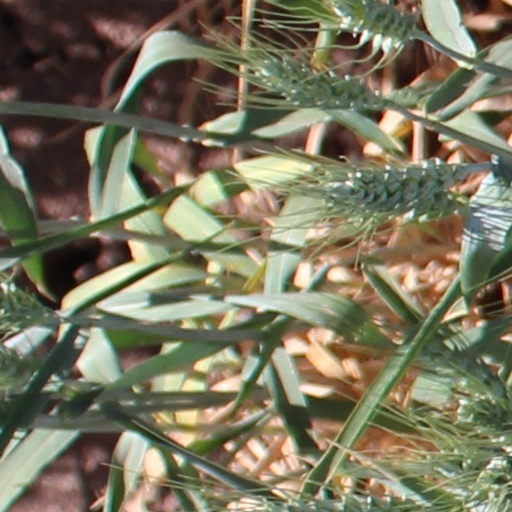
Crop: wheat